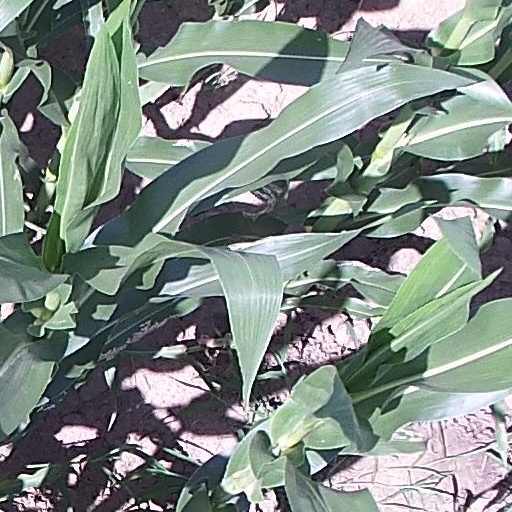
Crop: maize; corn